Sky position (RA, Dec in degrees): 158.406, 7.483
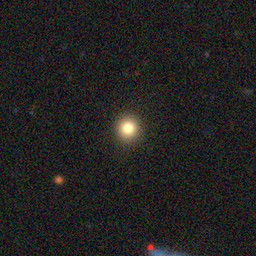
Galaxy morphology: Round Smooth Galaxies